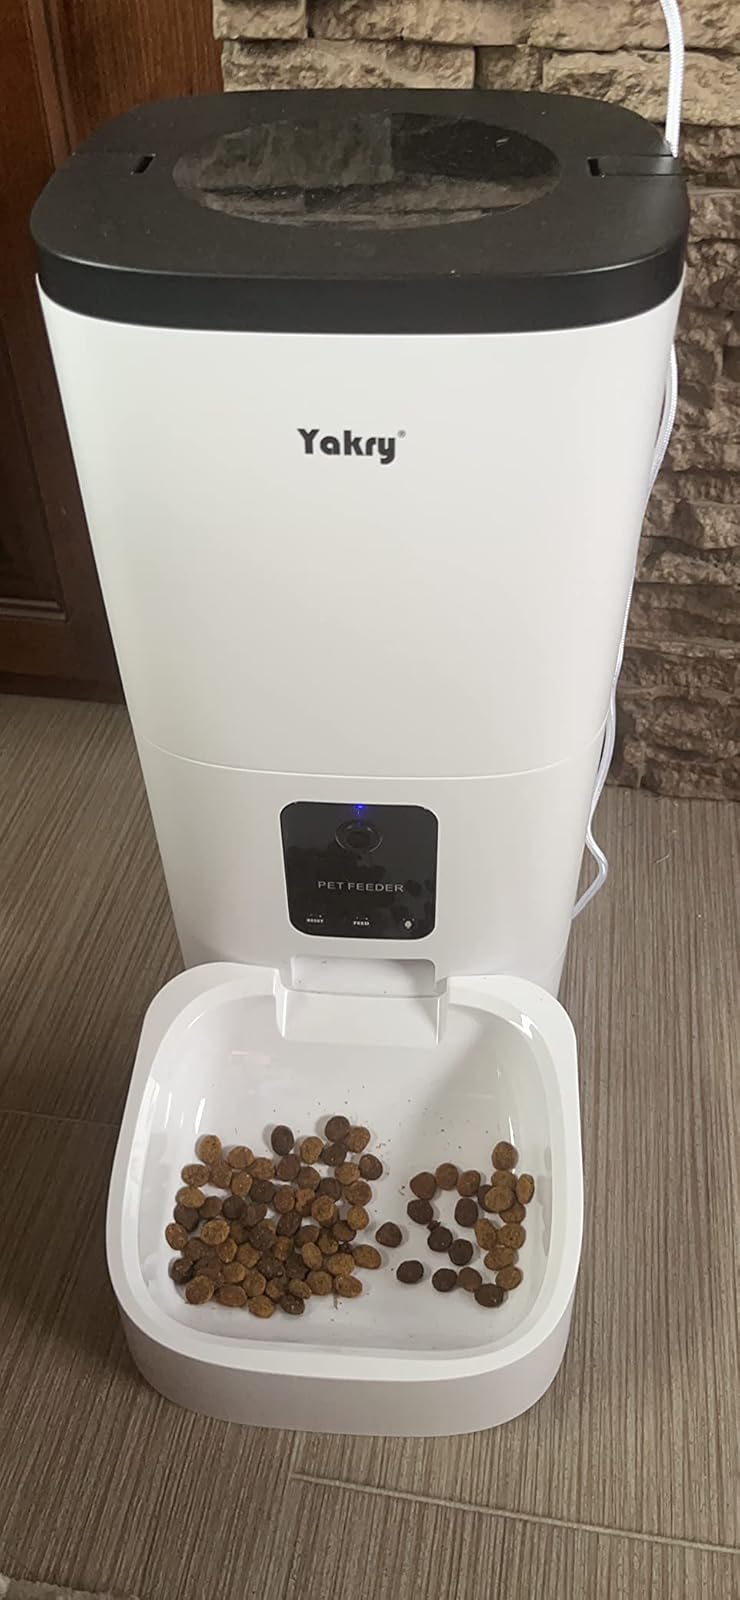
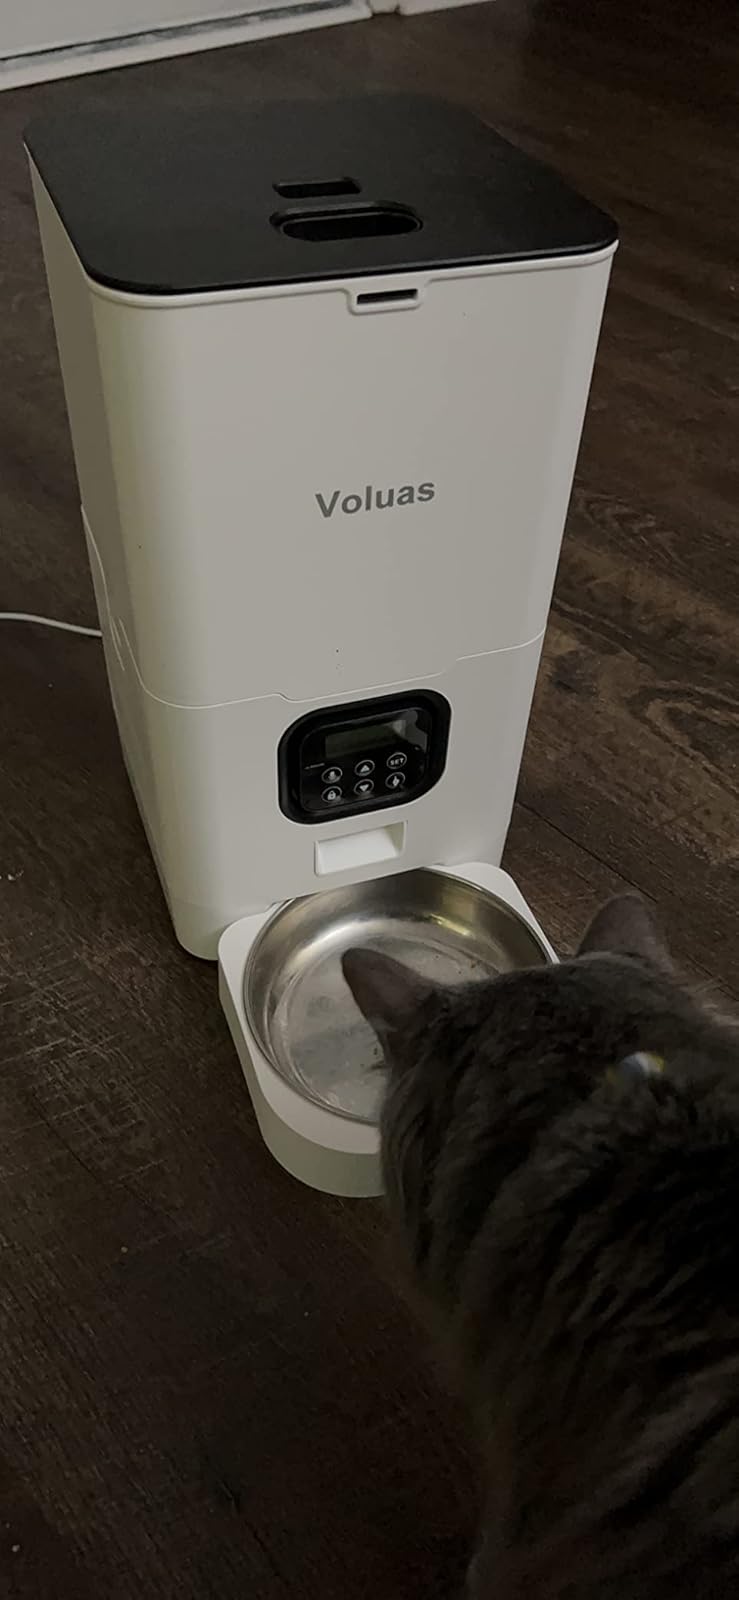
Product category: items_feeder
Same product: no